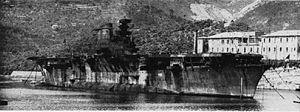
La marine royale est la marine militaire du royaume d'Italie de 1861 à 1946. Elle devient la marine militaire lors de la proclamation de la République italienne.
L'Aquila était un porte-avions italien converti à partir du paquebot transatlantique SS Roma pendant la Seconde Guerre mondiale. Sous la direction du général ingénieur Sigismondi, les travaux commencent en juillet 1941 et le bâtiment est presque entièrement reconstruit. Les travaux doivent durer 15 mois. En septembre 1943, lors de l'armistice, l'Aquila est achevé à 90 %. Sabordé par son équipage pour éviter sa capture par les Allemands, il est démantelé en 1952.